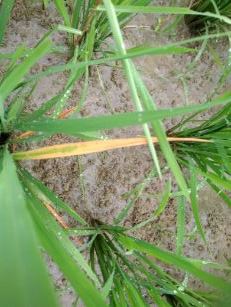
Disease: Tungro